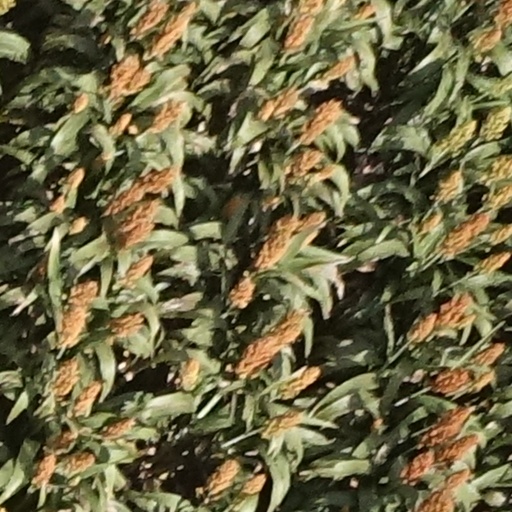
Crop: sorghum